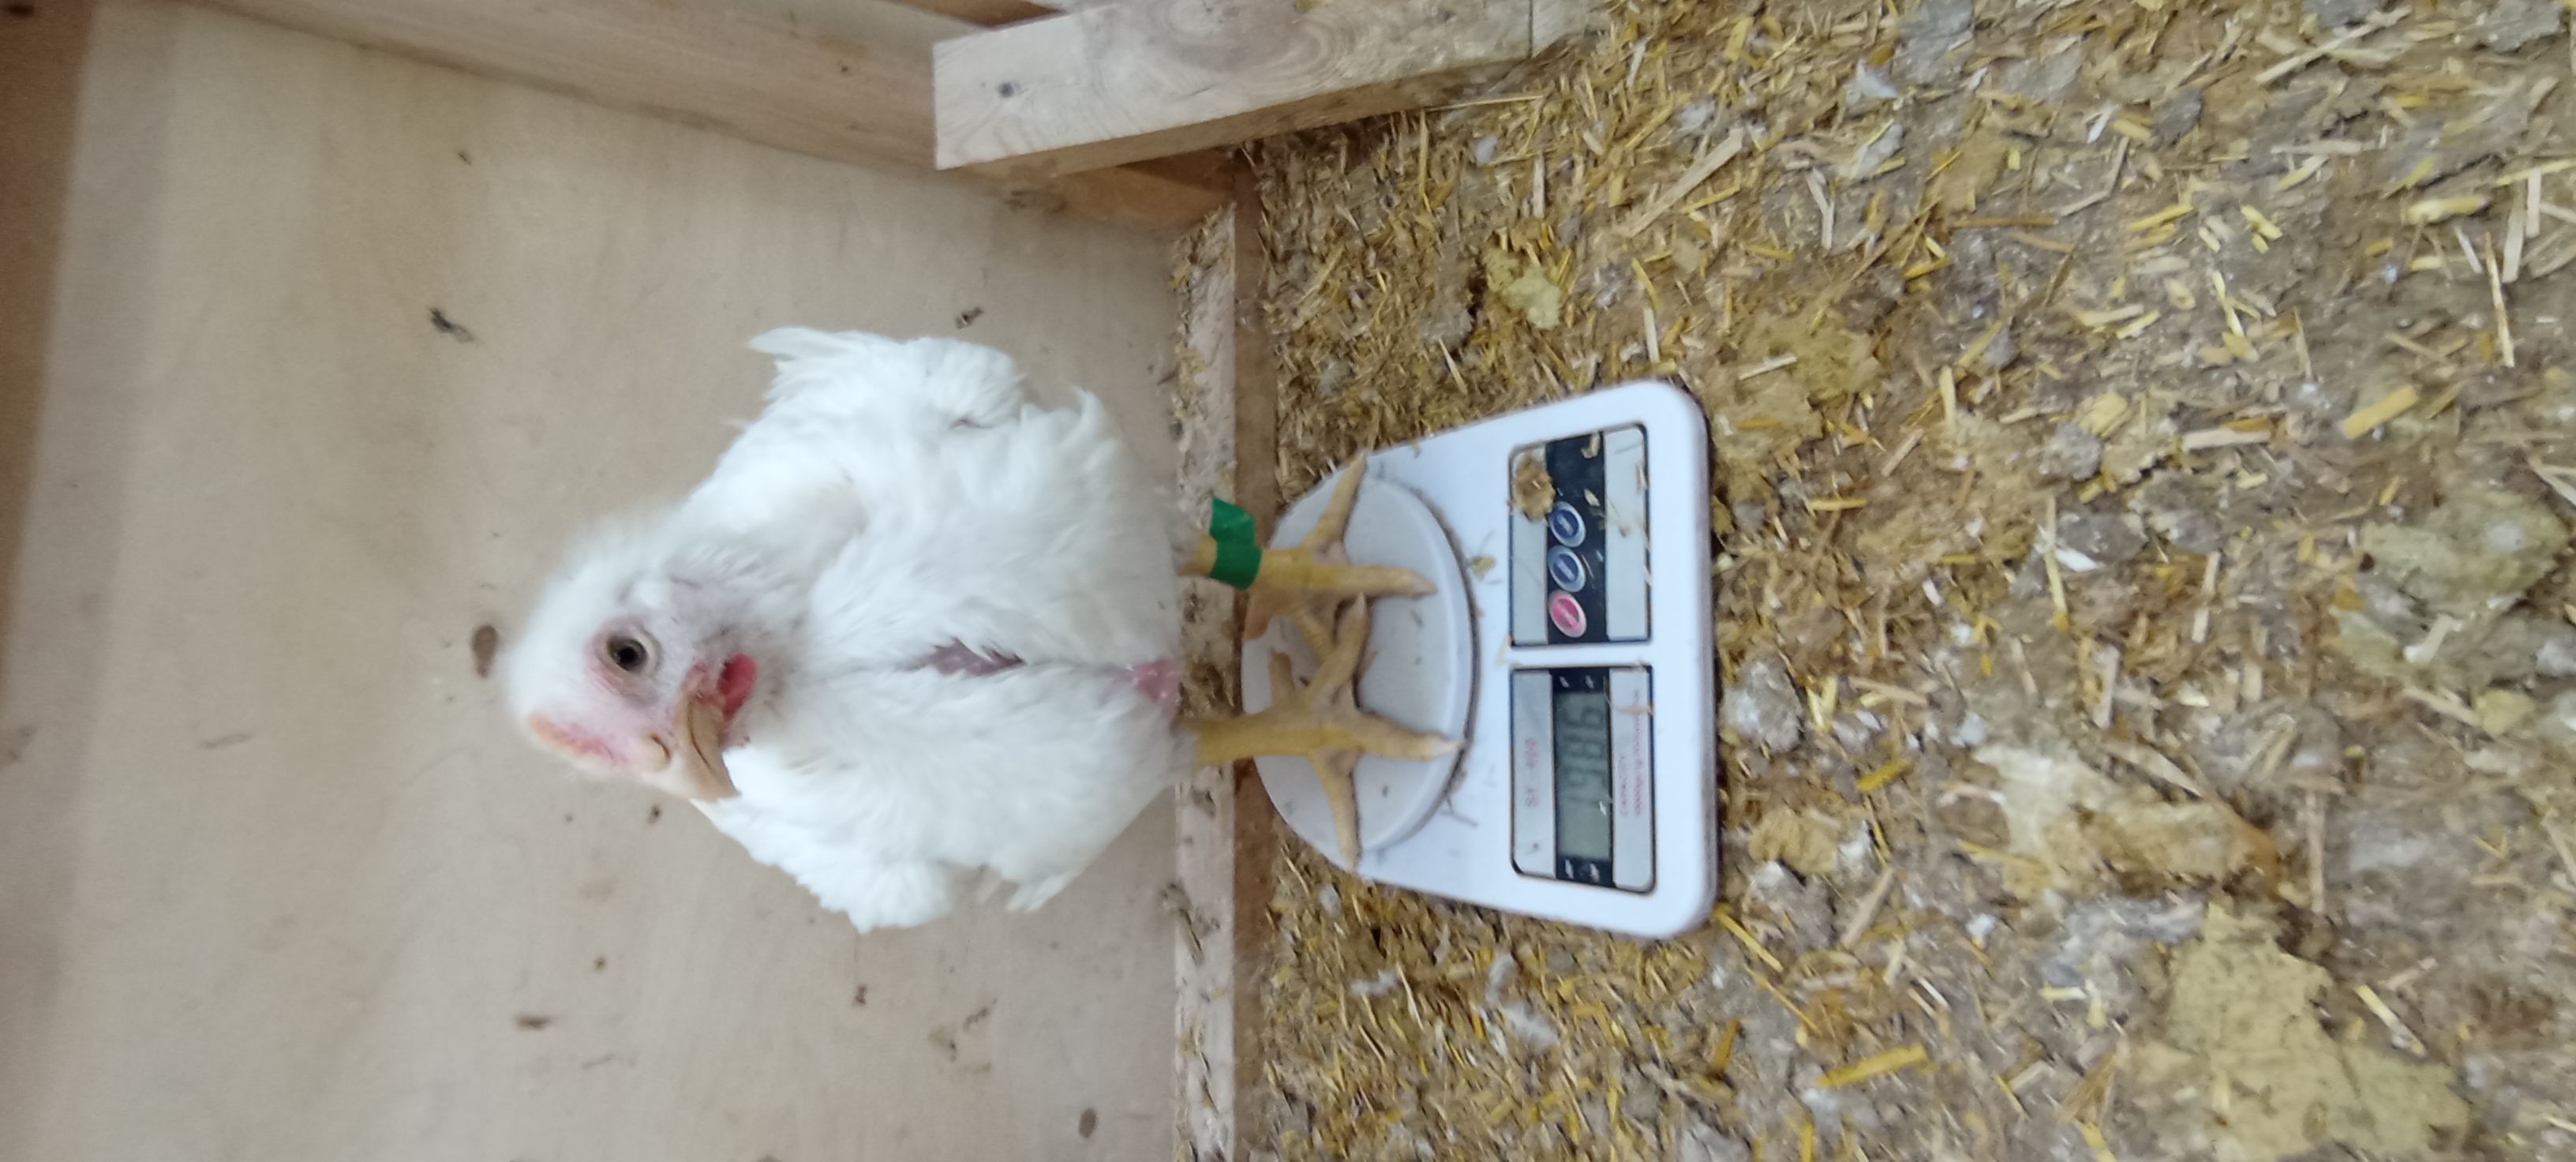
Weight: 1992 g